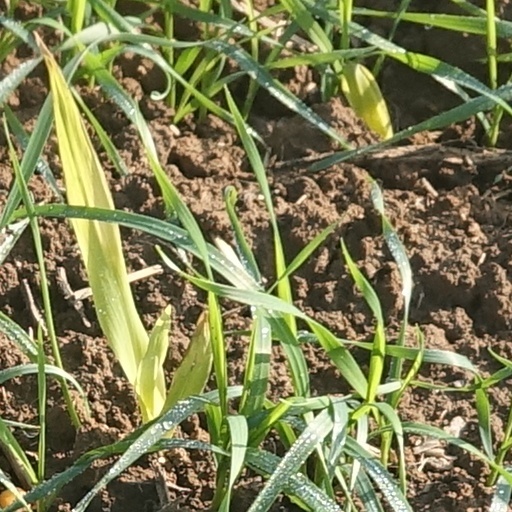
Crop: wheat